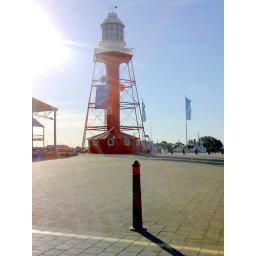
Small lighthouse to help the ships moore in Port Adelaide. Got very foggy (still does) in this area.